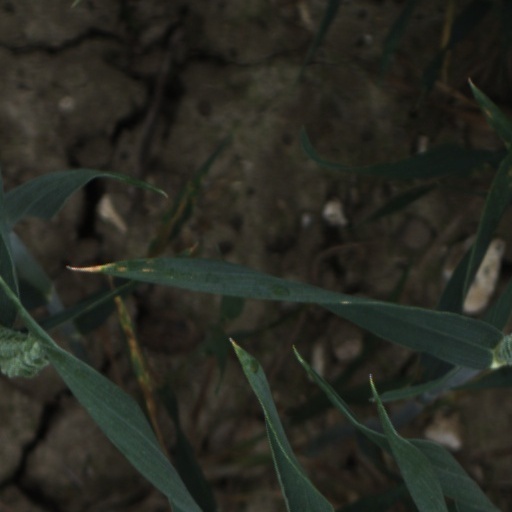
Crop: wheat